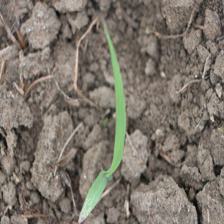
Label: Sorghum